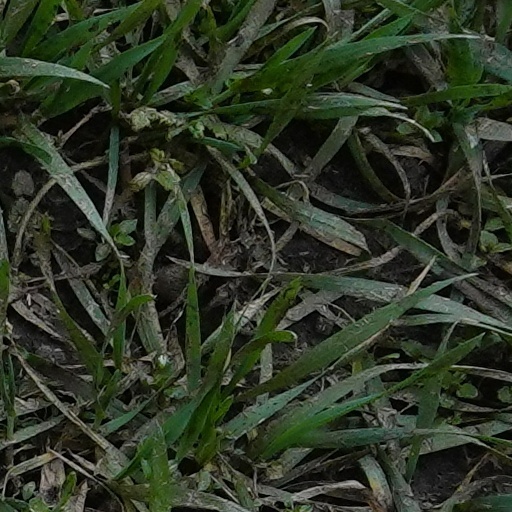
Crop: wheat